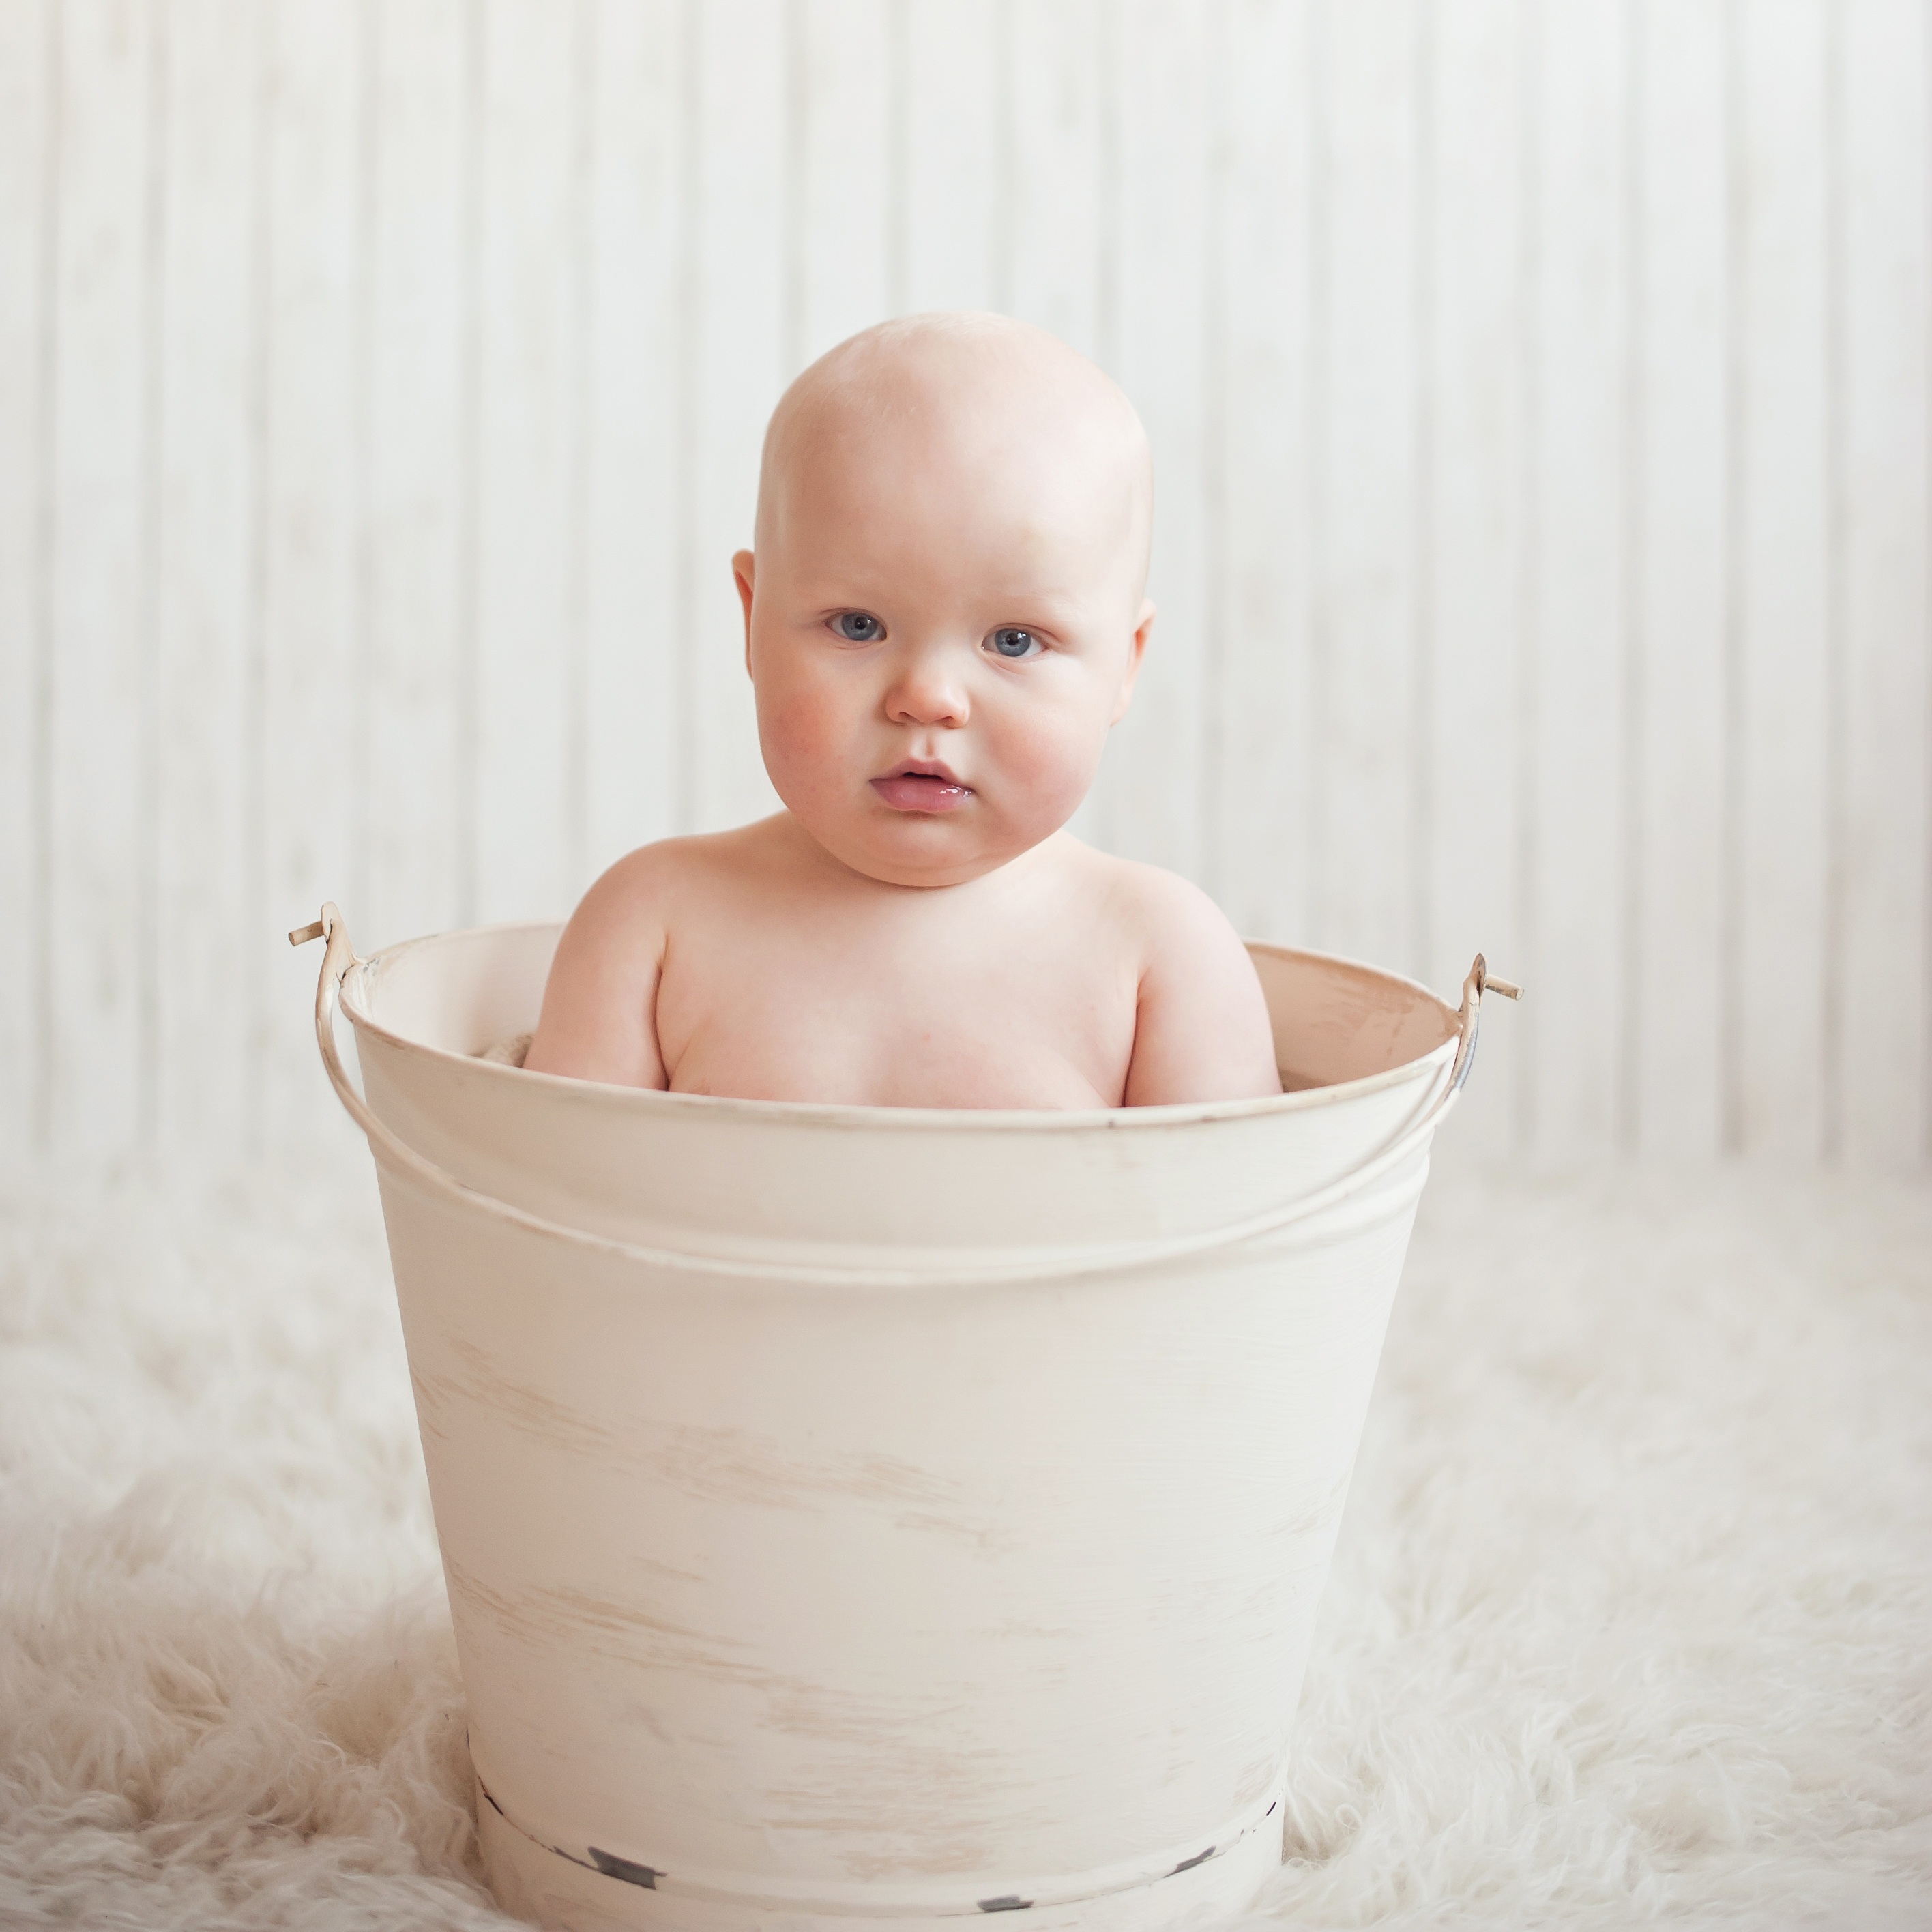
boy, cute, small, child, baby, bucket, bathtub, product, toddler, bathing